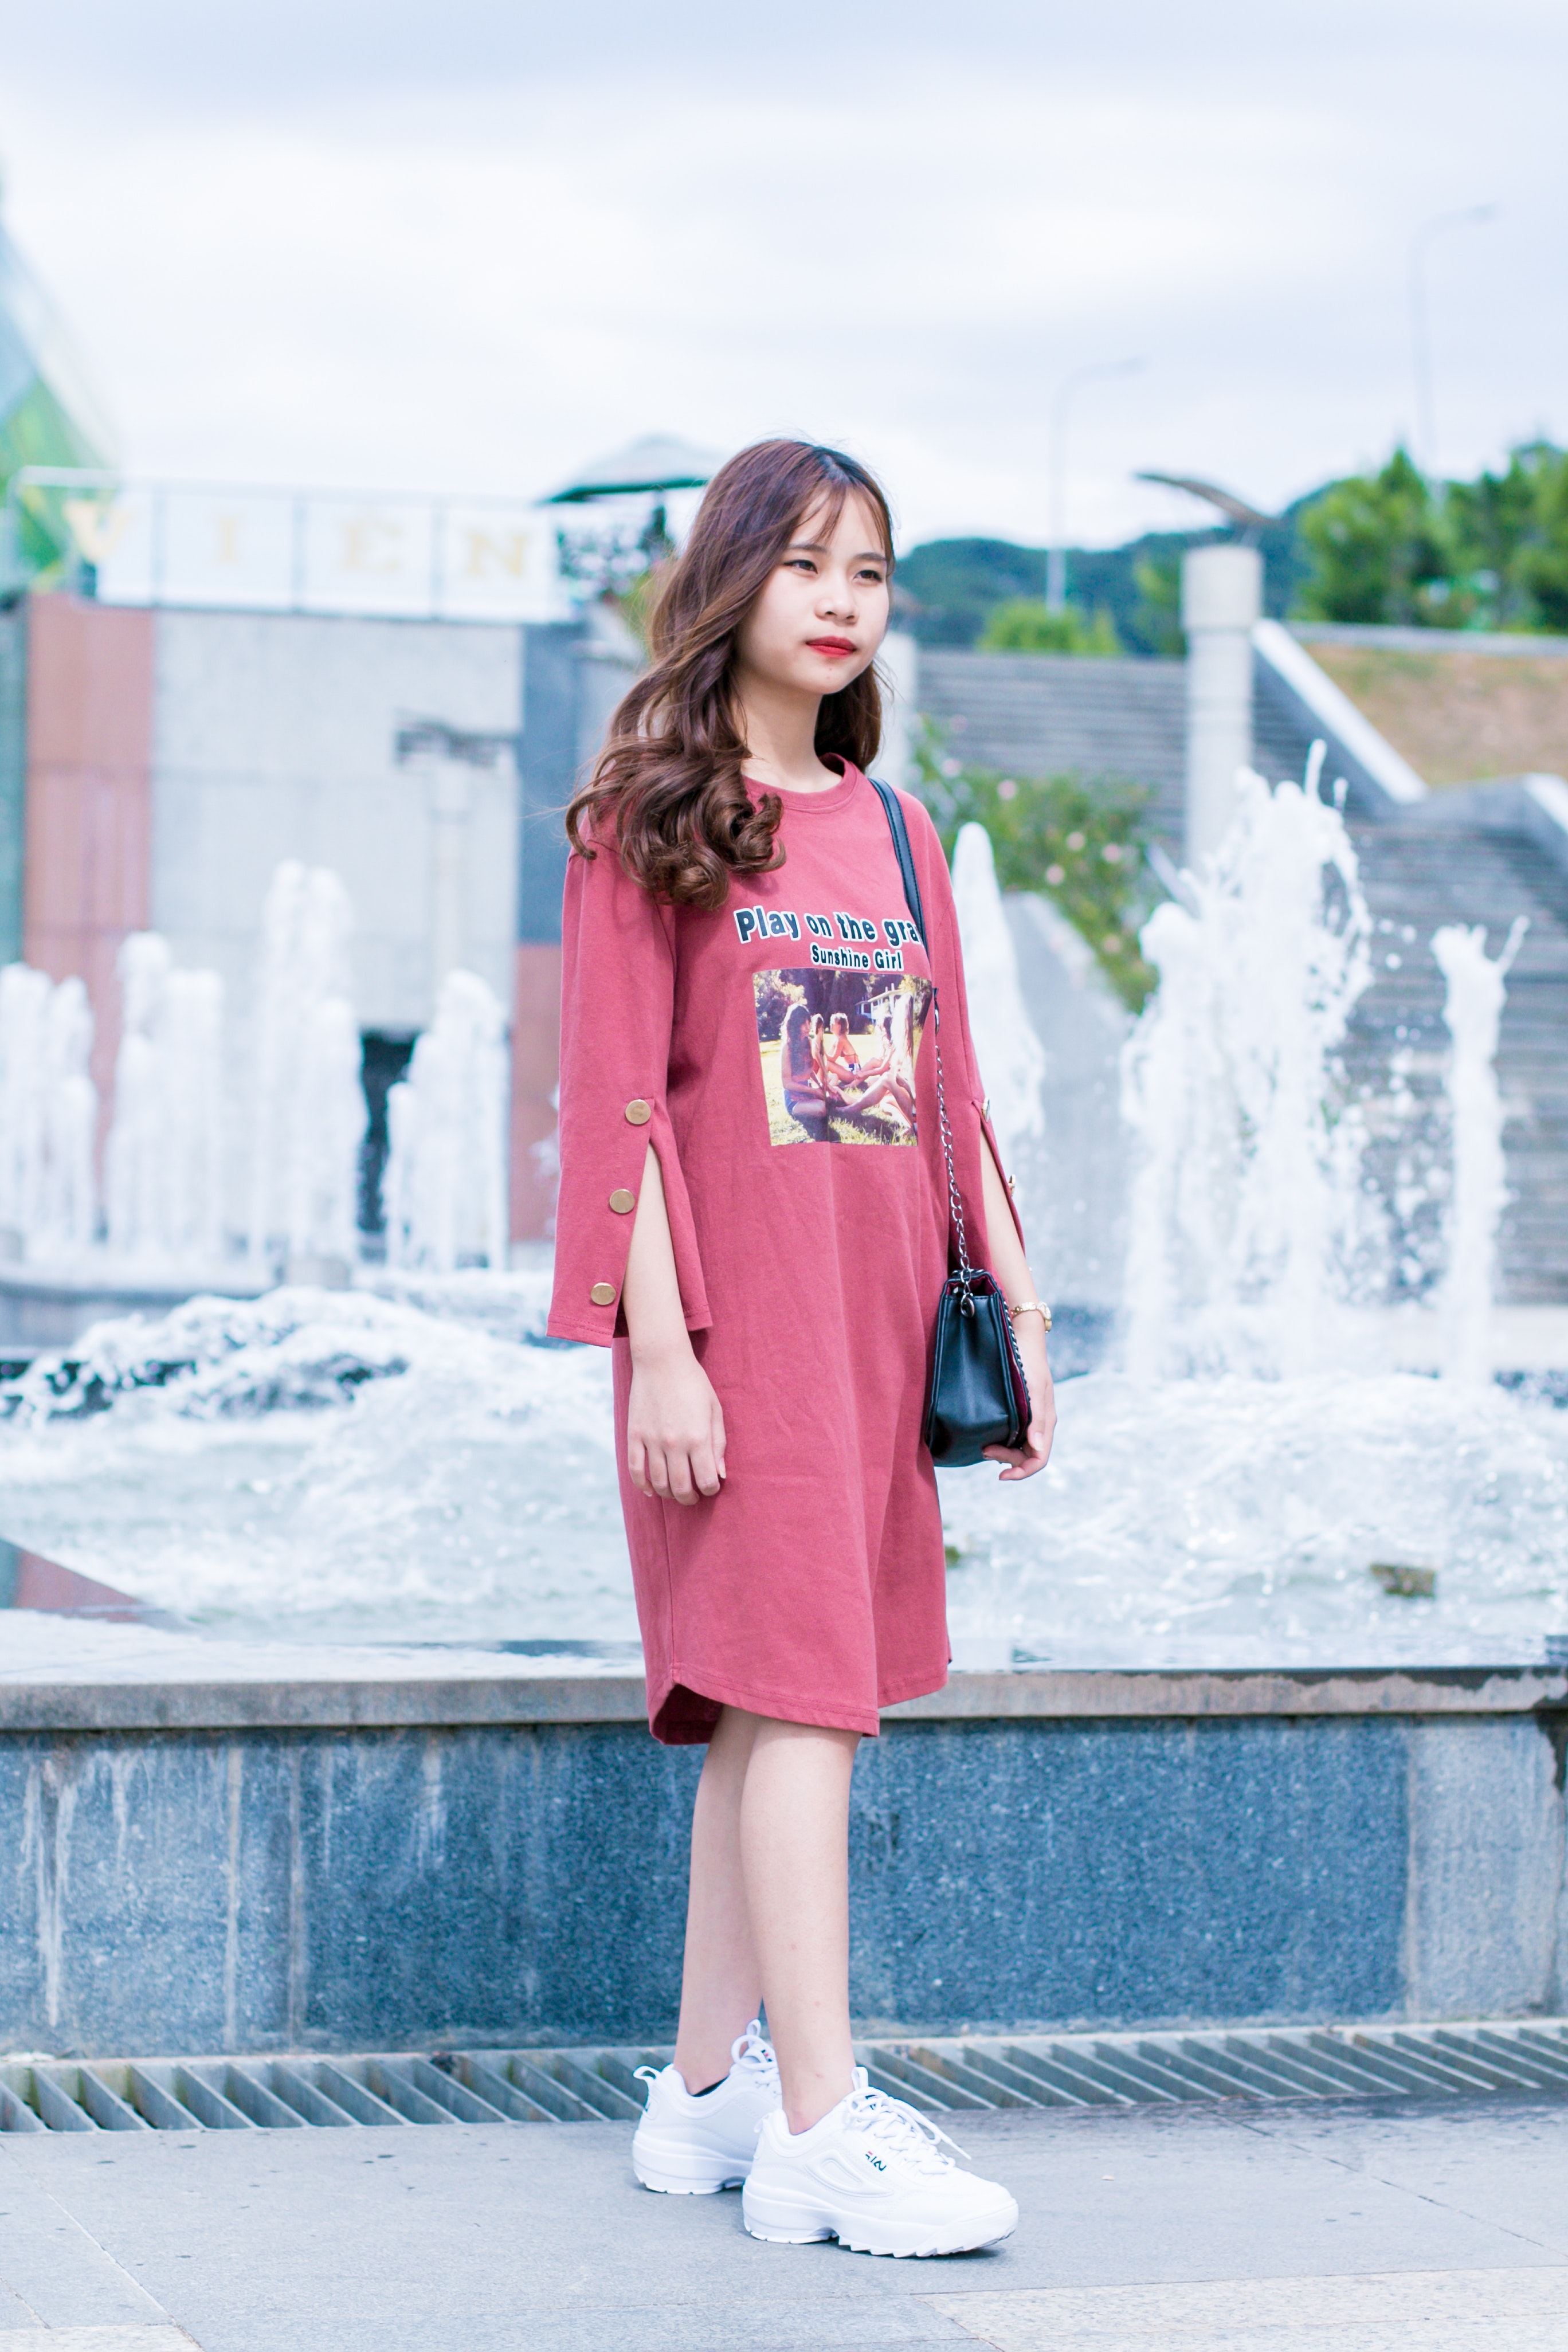
clothing, pink, white, street fashion, photograph, fashion, blue, dress, beauty, footwear, snapshot, yellow, outerwear, shoe, summer, sleeve, textile, photography, magenta, denim, neck, pattern, blazer, waist, coat, costume, jacket, style, photo shoot, fashion design